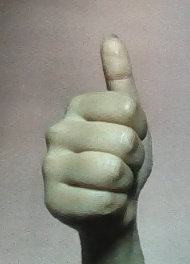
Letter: aleff